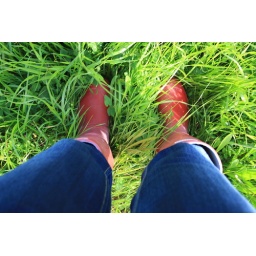
green grass under my red Hunter